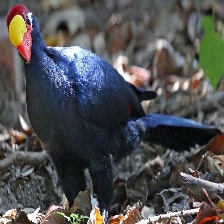
Species: VIOLET TURACO
Scientific name: MUSOPHAGA VIOLACEA